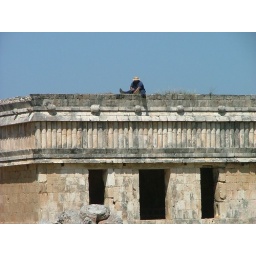
The house of Turtles in Uxmal, dedicated to fertility rituals. All of the buildings are cleaned by hand, like this.